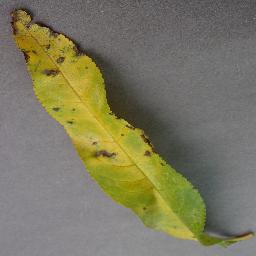
Label: Peach___Bacterial_spot